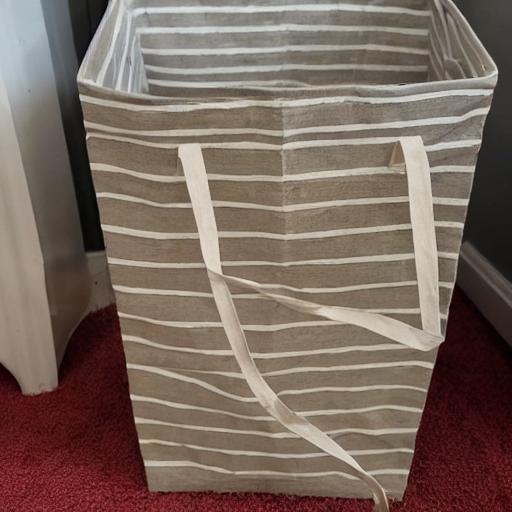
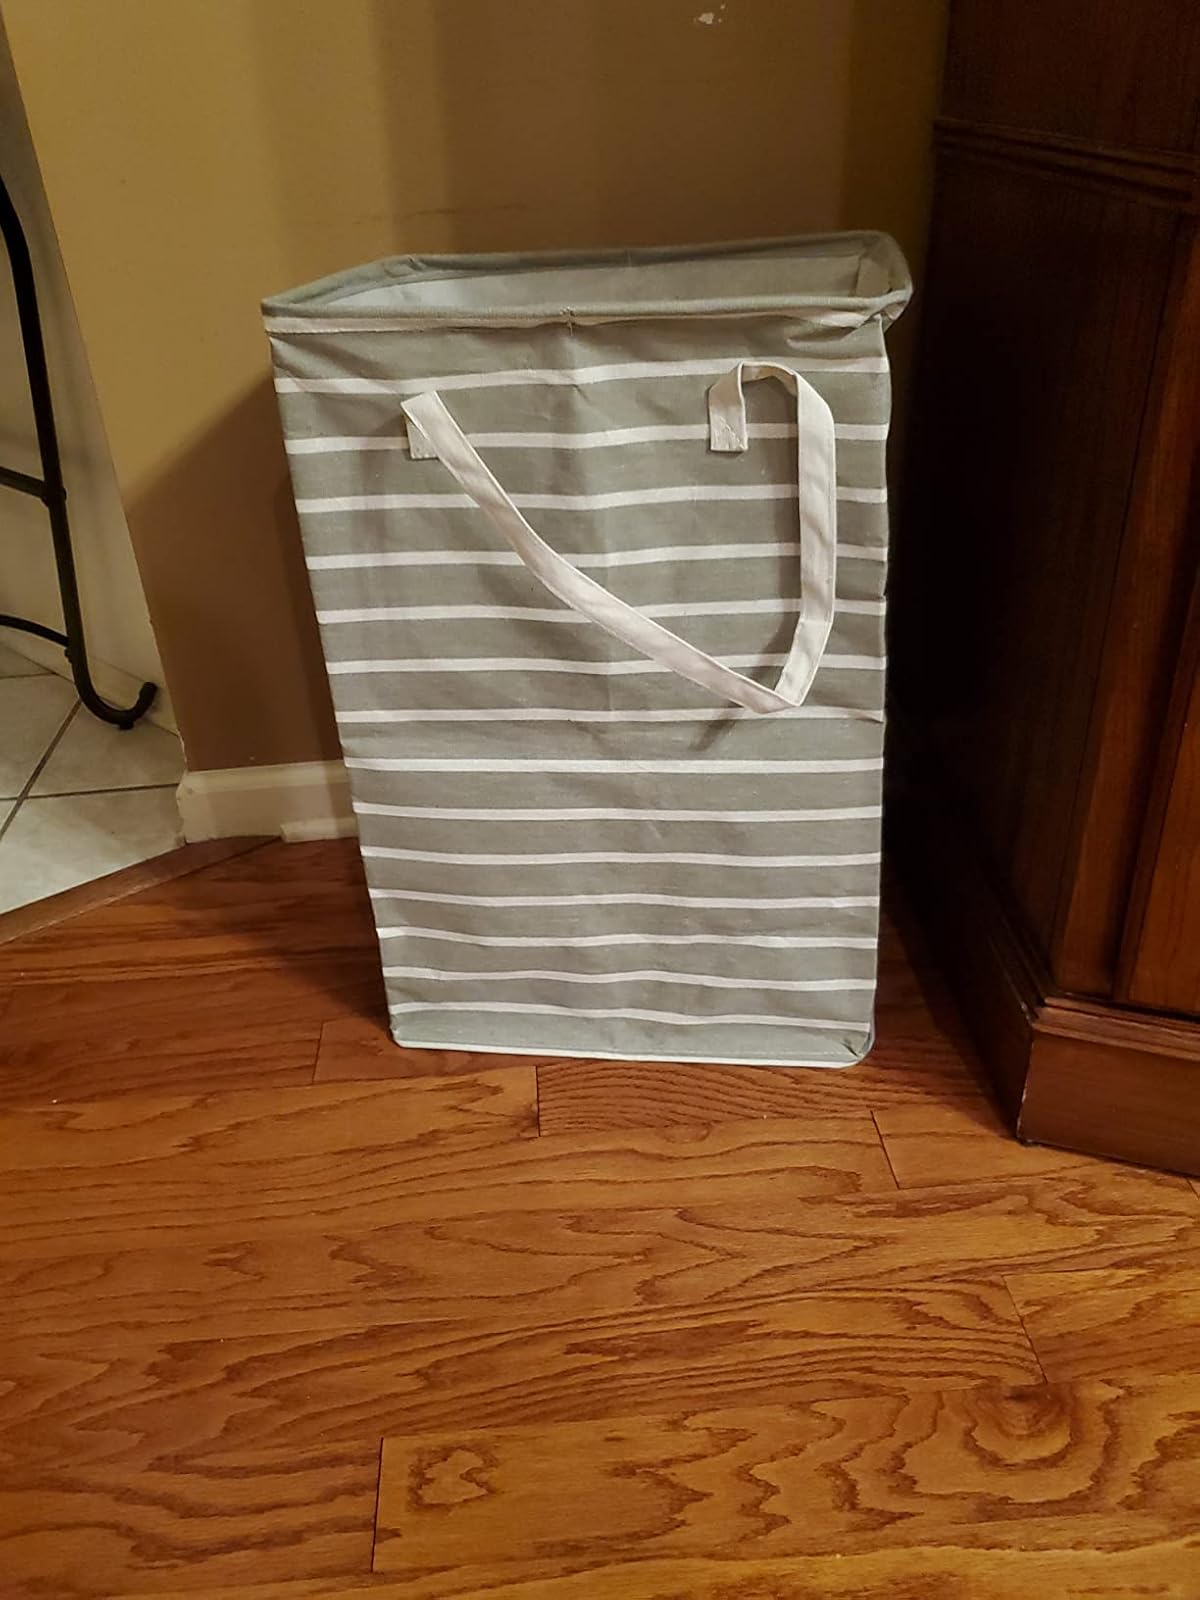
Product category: items_hamper
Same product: no